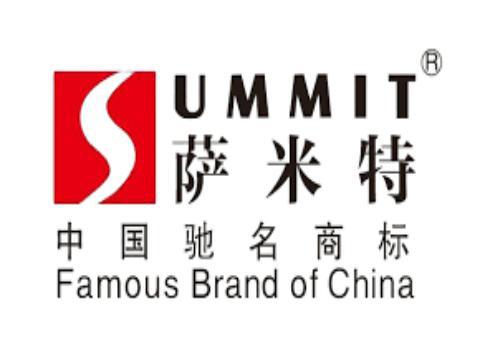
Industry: Others